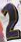
Number: 2